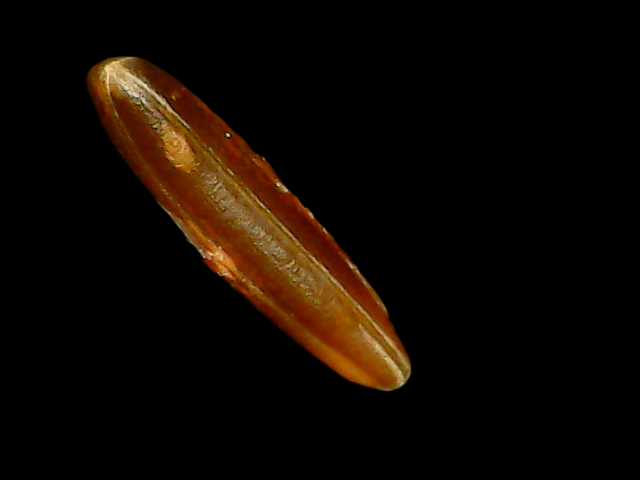
Rice variety: Binadhan20